List of counts of Albon and dauphins of Viennois

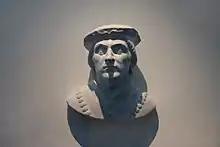
Humbert I of Viennois

The counts of Albon were medieval counts of Albon in the Kingdom of Burgundy (Arles), in what is now south-eastern France. Their title was derived from the Château d'Albon. Since the end of the 13th century, they were also titled as "dauphins" of Viennois. In 1349, the last local "dauphin" sold his domains and titles to the House of Valois.